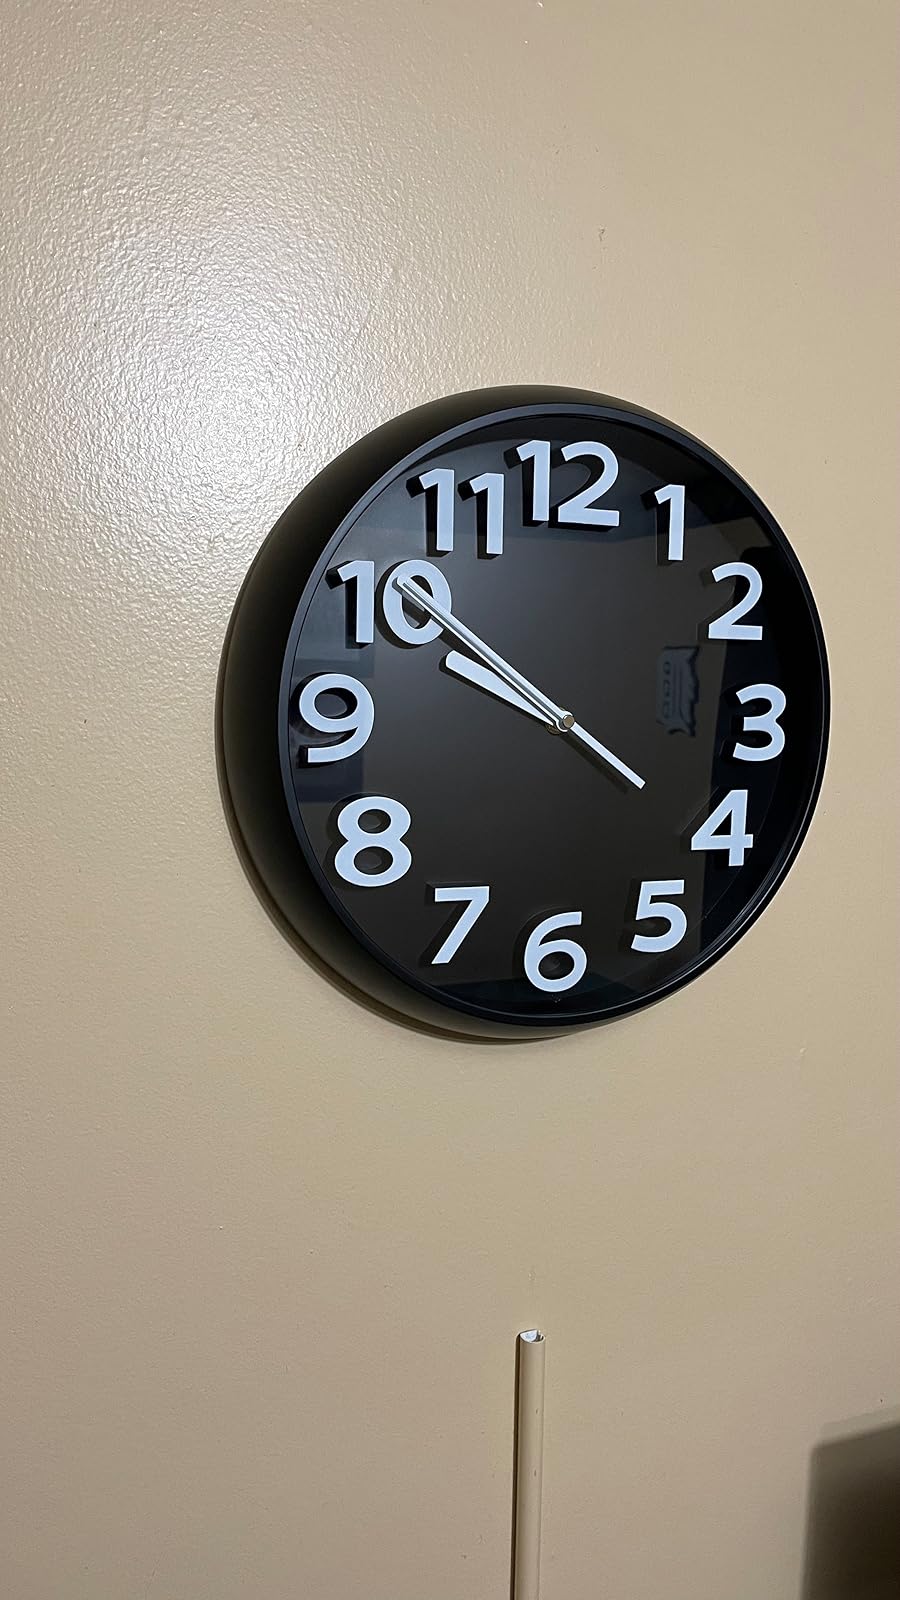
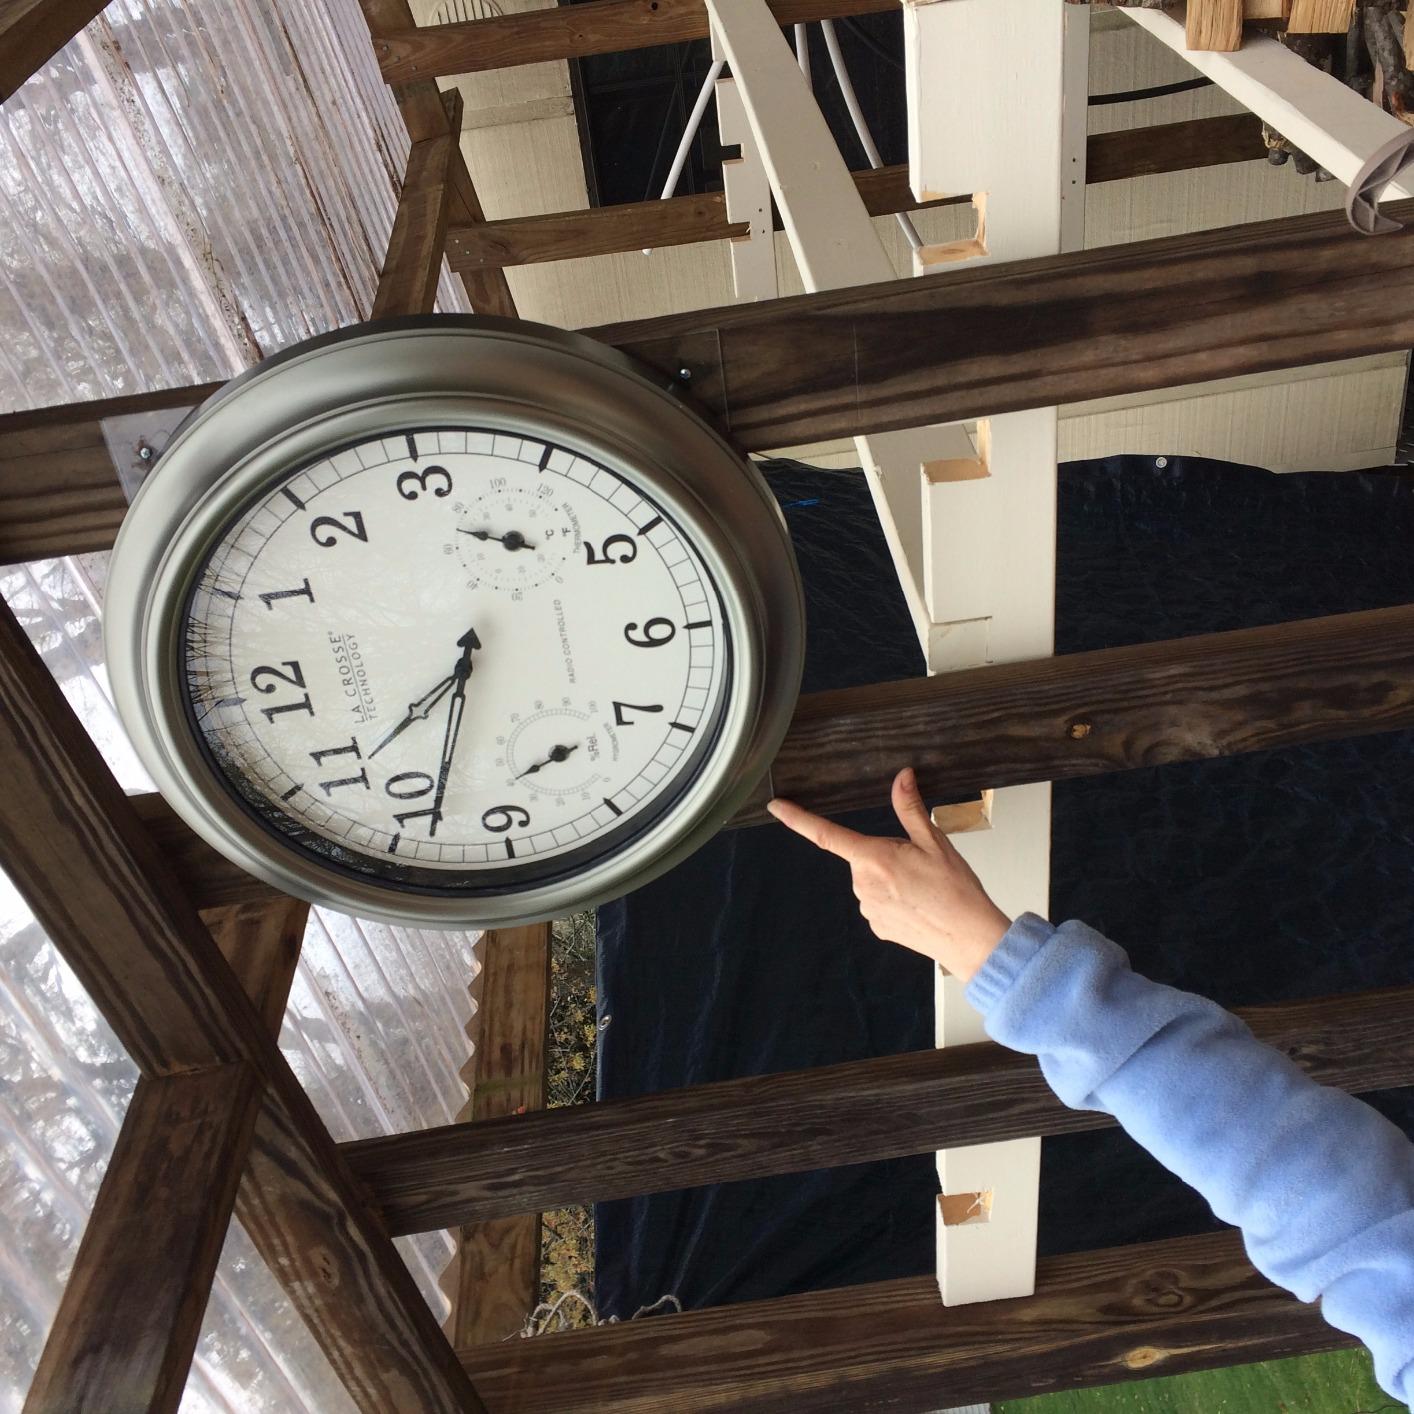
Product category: clock
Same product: no